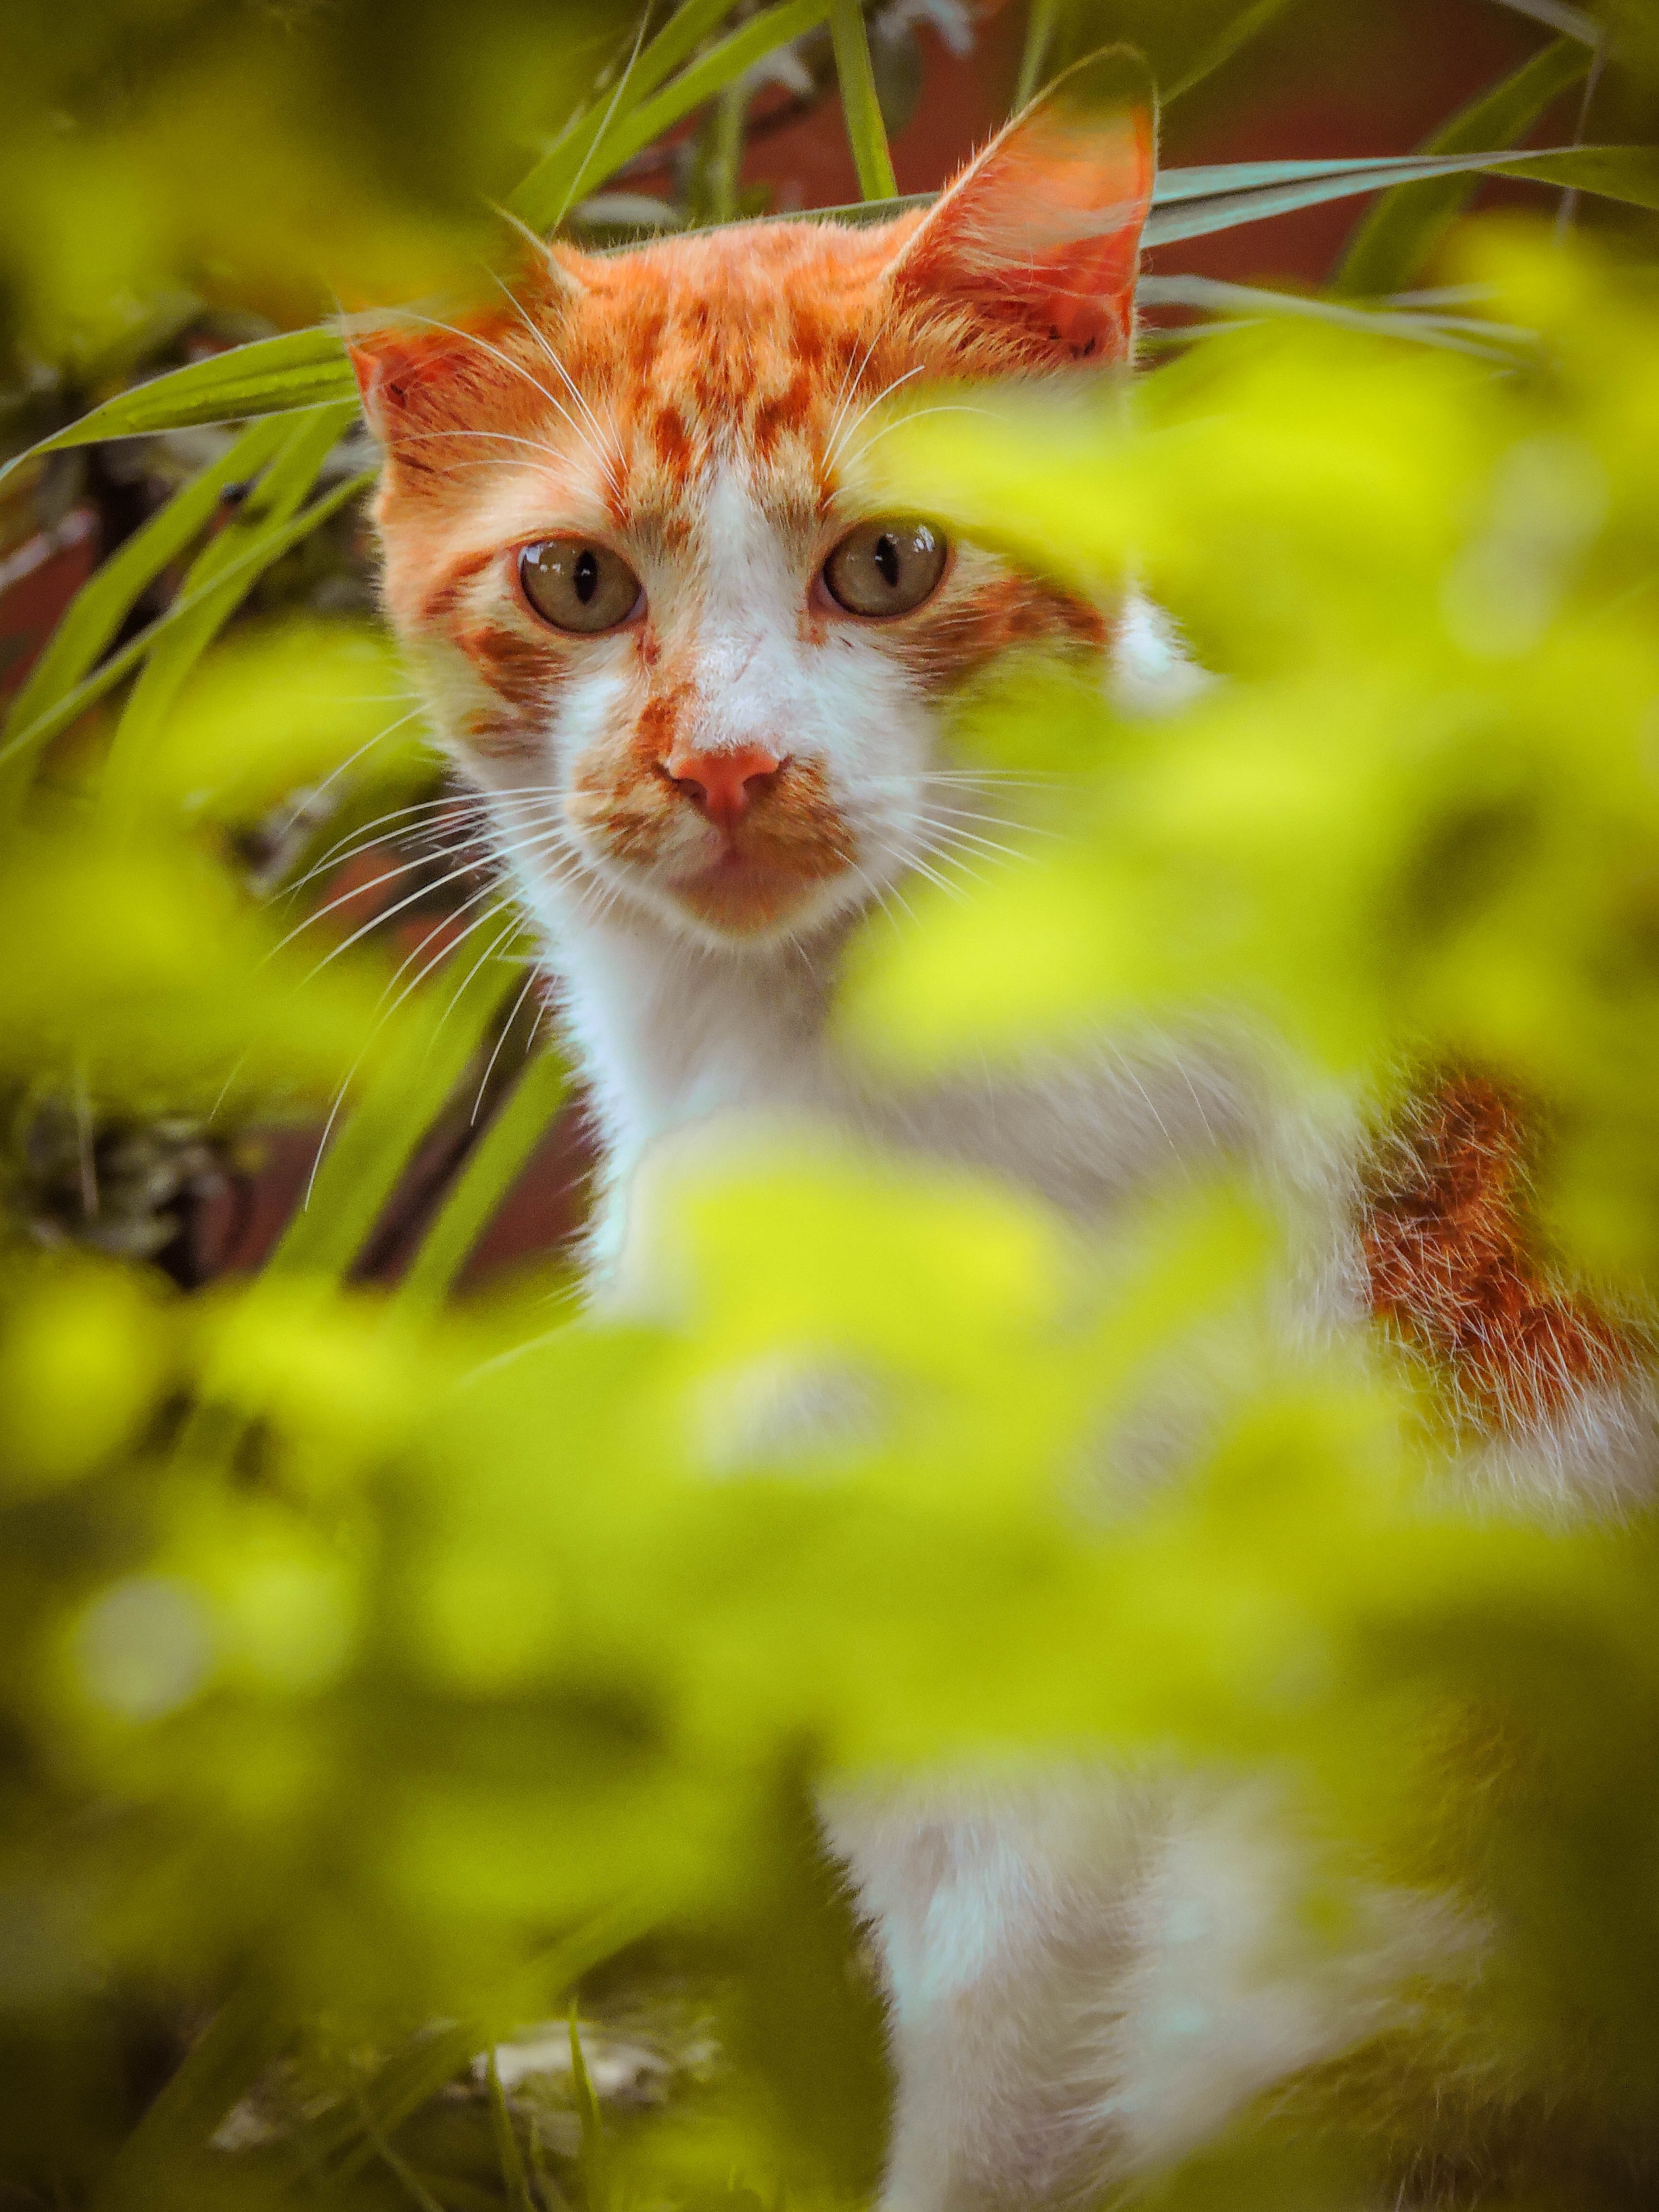
cat, whiskers, felidae, small to medium sized cats, leaf, snout, eye, carnivore, kitten, tree, close up, organism, grass, wildlife, plant, tabby cat, fur, autumn, fawn